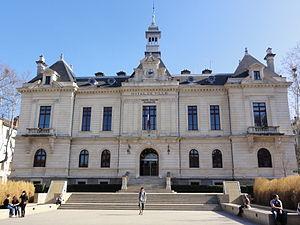
Hôtel de Ville d'Oullins / place Roger Salengro
Oullins est une commune française située dans la métropole de Lyon en région Auvergne-Rhône-Alpes. Le s final ne se prononce pas.